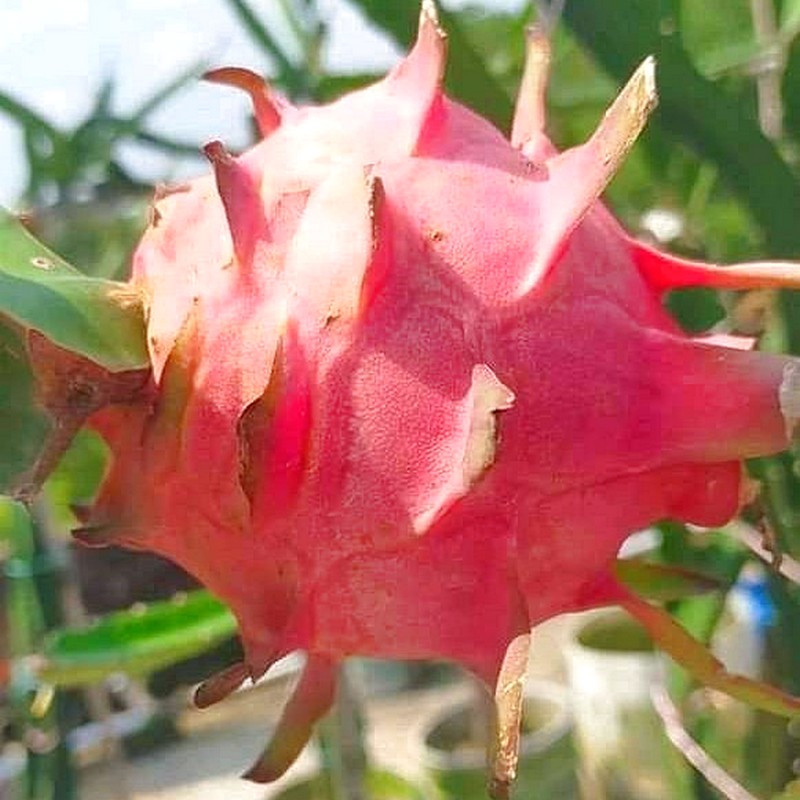
Label: Mature Dragon Fruit